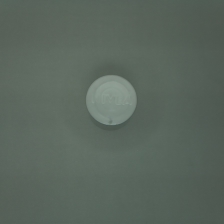
Color: silver/gray
Cap type: standard cap